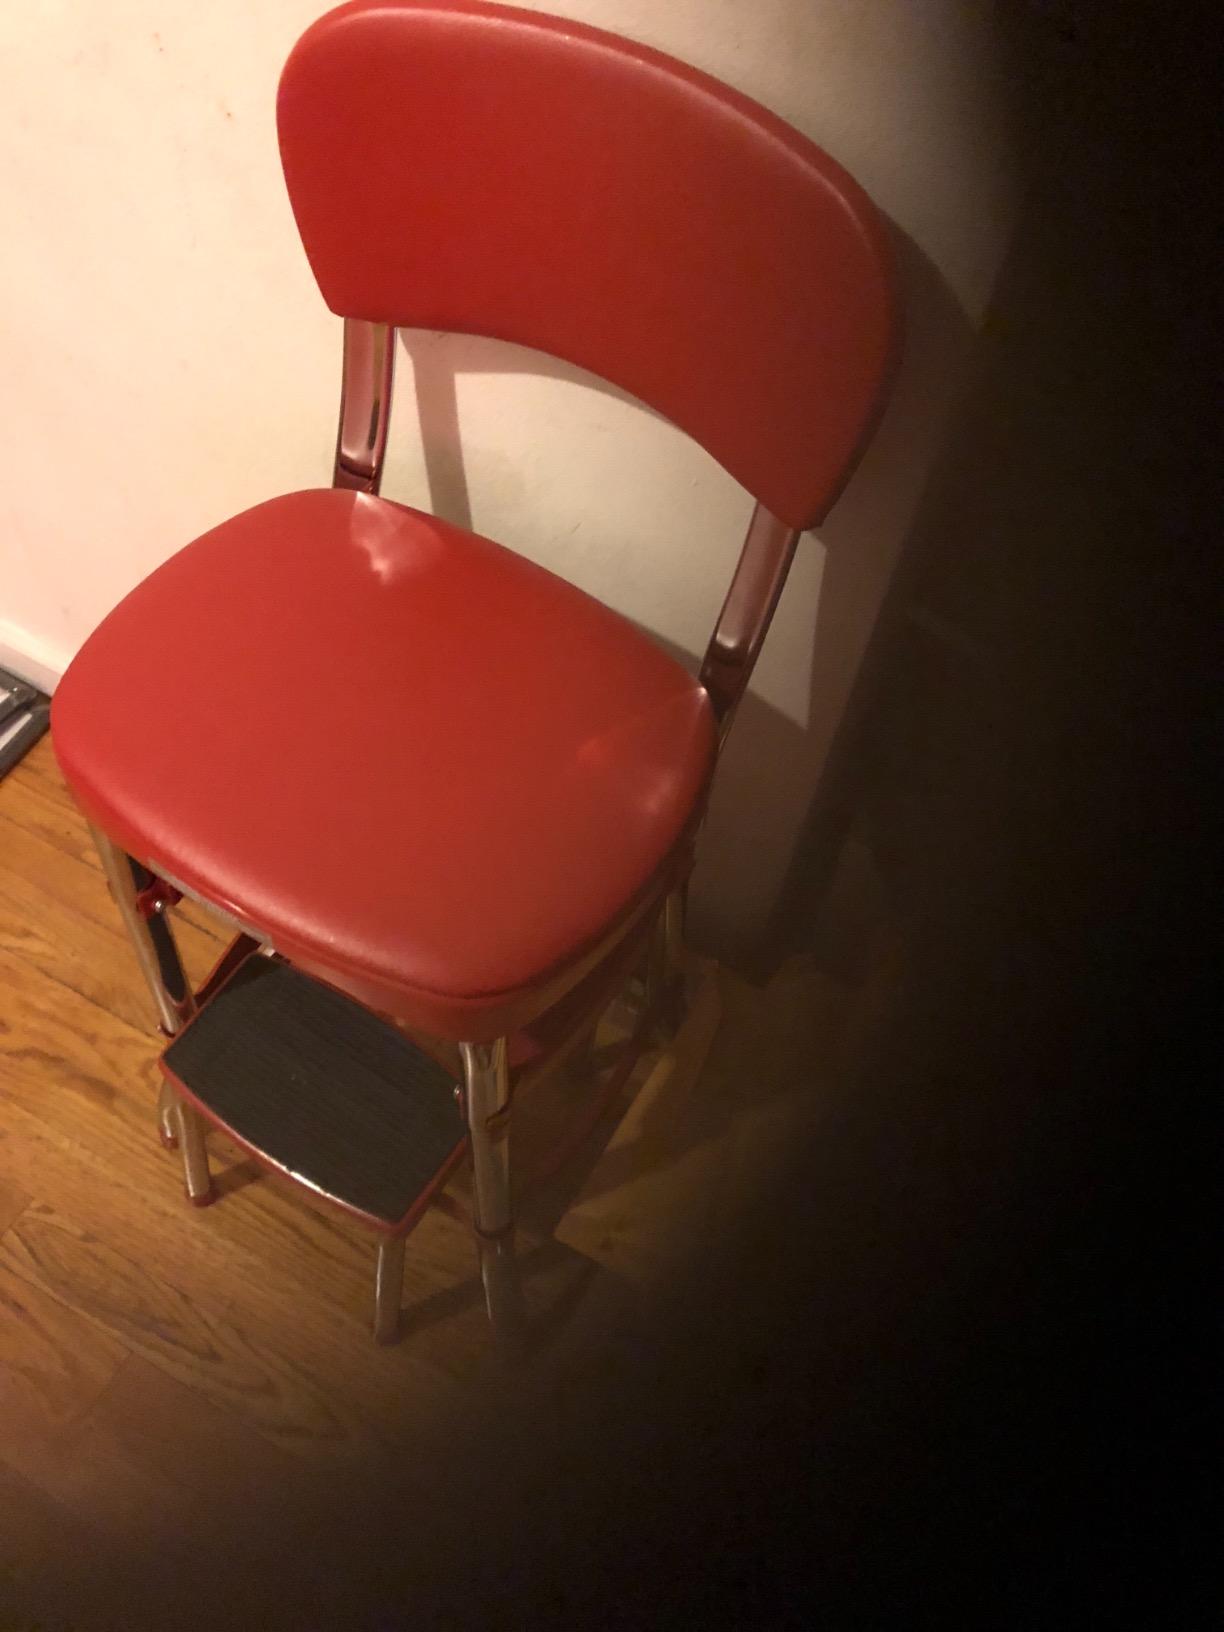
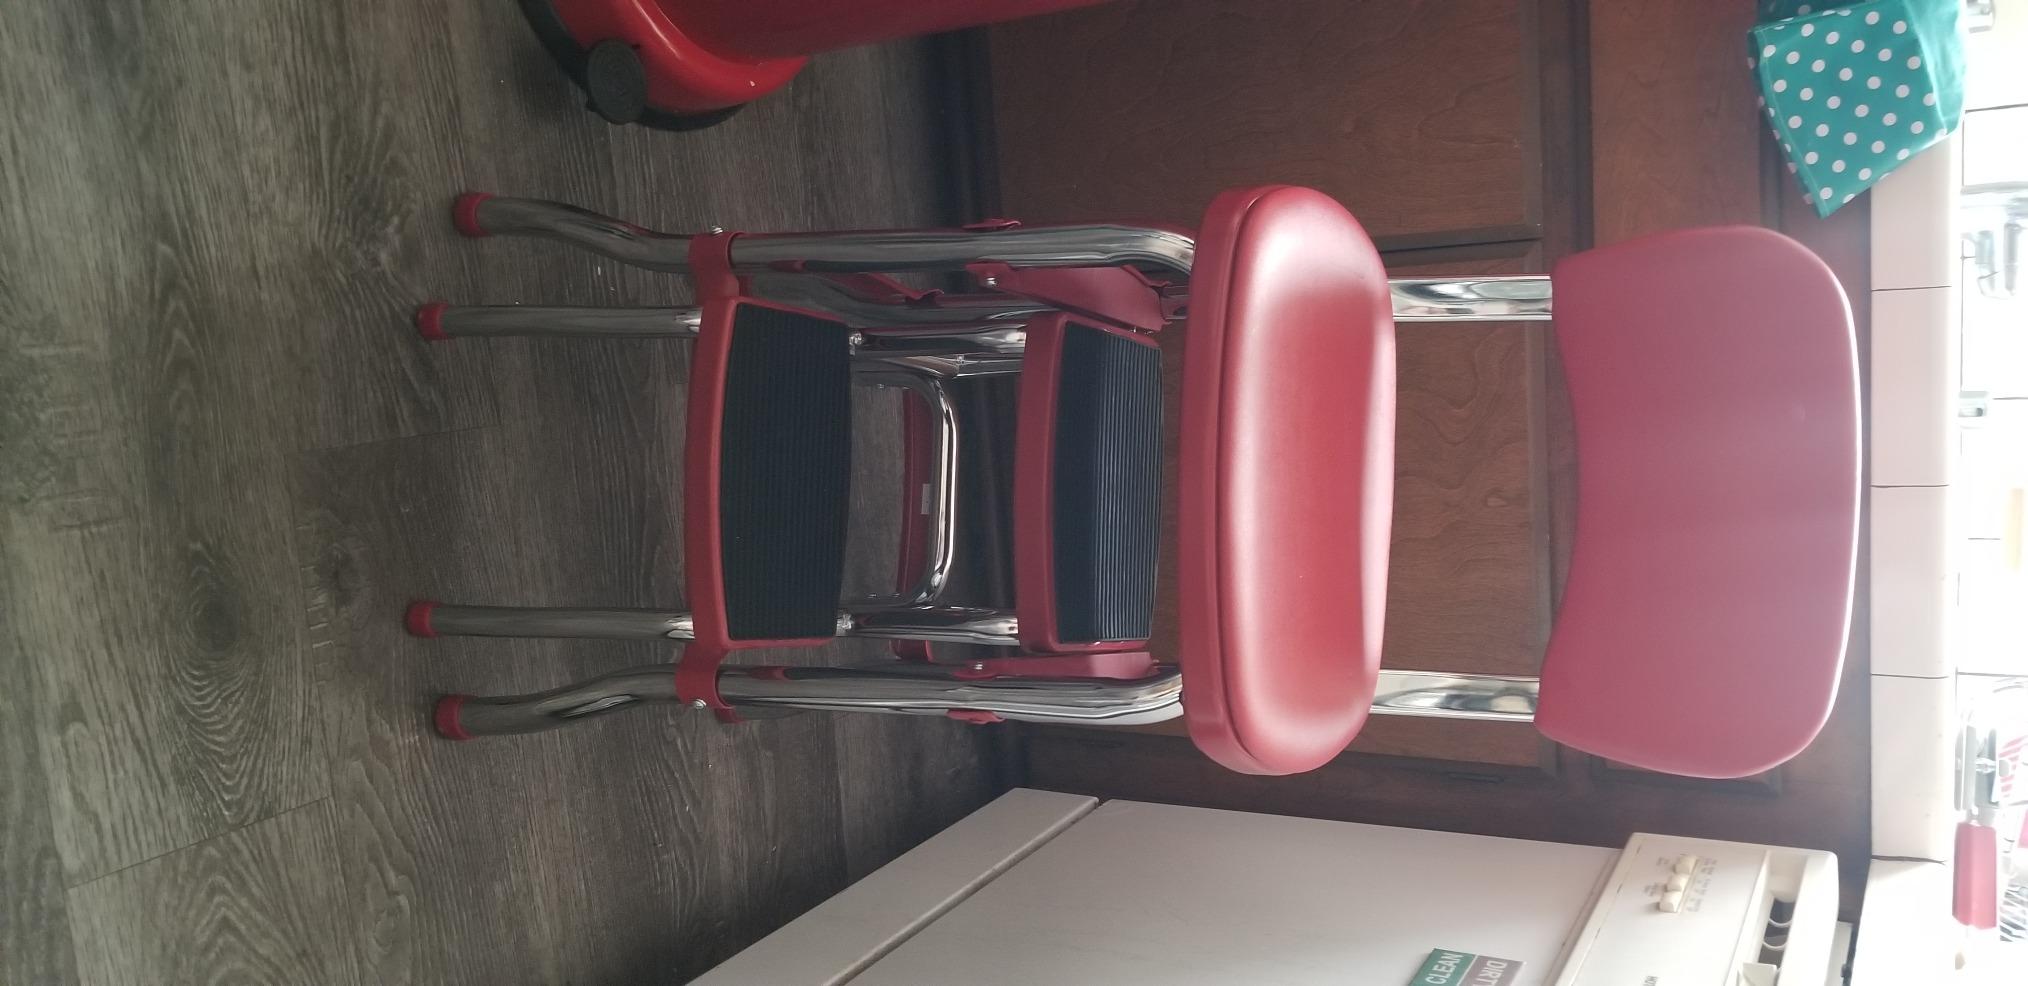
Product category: items_chair
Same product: yes